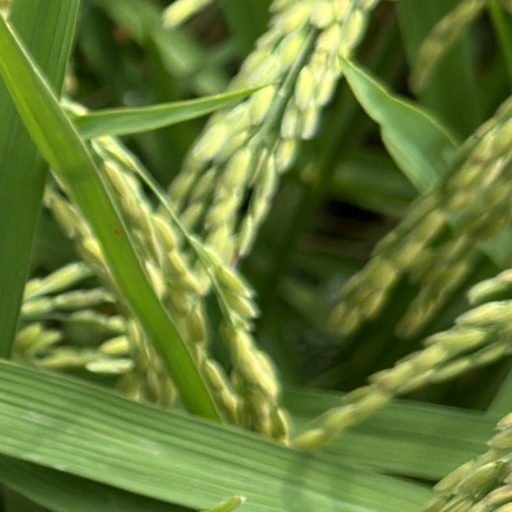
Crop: rice